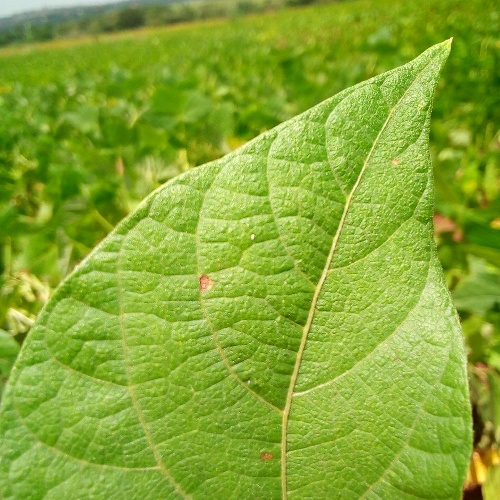
Leaf condition: healthy